Theodore Peiser

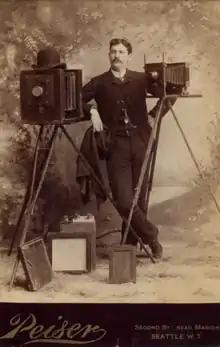
Self-portrait

Theodore E. Peiser (1853 - 1922) was an early photographer in Seattle, Washington and the Pacific Northwest. His studio and many of his photographs were lost in the Great Seattle Fire of 1889. His surviving photographs include one of the few photographs of the Seattle skyline from Beacon Hill before the fire as well as the Yesler-Leary Building in 1885, several years before it burned in the fire. He also captured the first and second Occidental Hotel buildings that preceded the Seattle Hotel and Sinking Ship. He also documented the debut of the first Seattle Street Railway horse-drawn streetcar in 1884 with mayor John Leary.